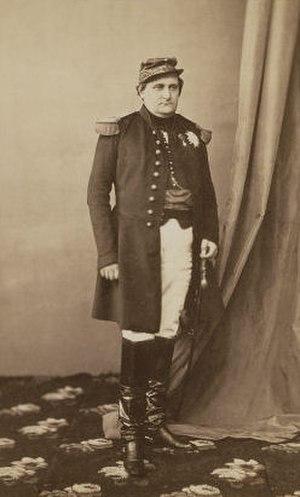
Napoléon Bonaparte, dit Napoléon-Jérôme Bonaparte ou Jérôme Napoléon, prince français et prince Napoléon, prince de Montfort, comte de Meudon et de Moncalieri, né à Trieste le 9 septembre 1822 et mort à Rome le 17 mars 1891, est une personnalité politique et militaire française du Second Empire, cousin germain de l’empereur Napoléon III.